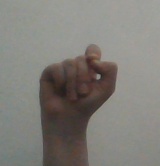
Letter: fa